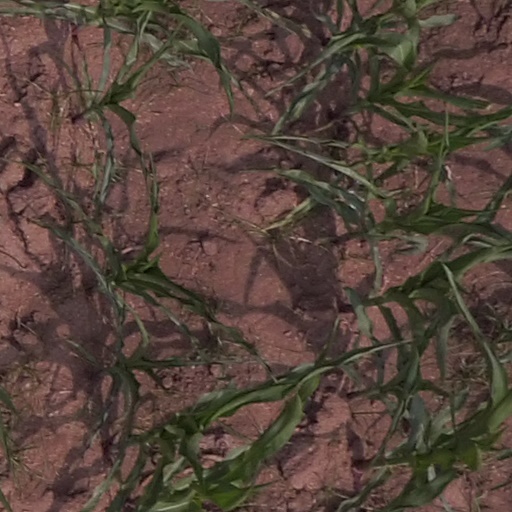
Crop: maize; corn